Asanté Technologies

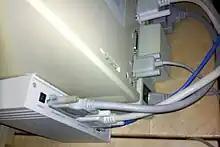
An Asante EN/SC Ethernet adapter connected to a Macintosh Plus

Asanté commenced operations as a contract manufacturer before marketing their own products. Shortly after its incorporation, the company found its first customer, who requested a rush delivery of an Ethernet networking product for final release before Christmas 1988. The company were able to deliver 2,000 units before the deadline; the success of the operation instilled confidence in the founders to carry on with their plans to formally launch the company. In April 1989, Asanté debuted their first commercial products, a series of Ethernet expansion boards for the Macintosh II. The company generated $94,000 in net revenues by the end of 1989. In 1990, during which the company employed only 11 people, Asanté released their first Ethernet hubs. During this early period, Asanté primarily targeted the educational sector, with universities accounting for 85 percent of their sales.